David LaChapelle

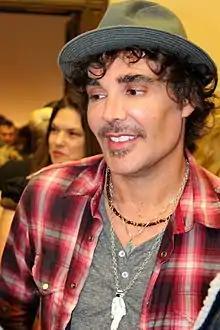
LaChapelle in 2011

David LaChapelle (born March 11, 1963) is an American photographer, music video director, and film director. He is best known for his work in fashion and photography, which often references art history and sometimes conveys social messages. His photographic style has been described as "hyper-real and slyly subversive" and as "kitsch pop surrealism". Once called "the Fellini of photography", LaChapelle has worked for international publications and has had his work exhibited in commercial galleries and institutions around the world.